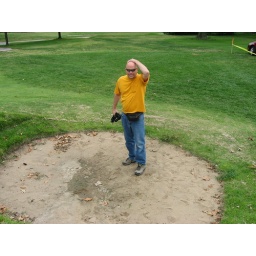
in the sand trap forest park